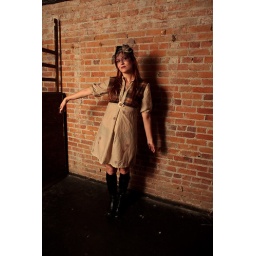
Jackie, in a wool and dandie lion dress wearing a pill box hat by Mel Cor